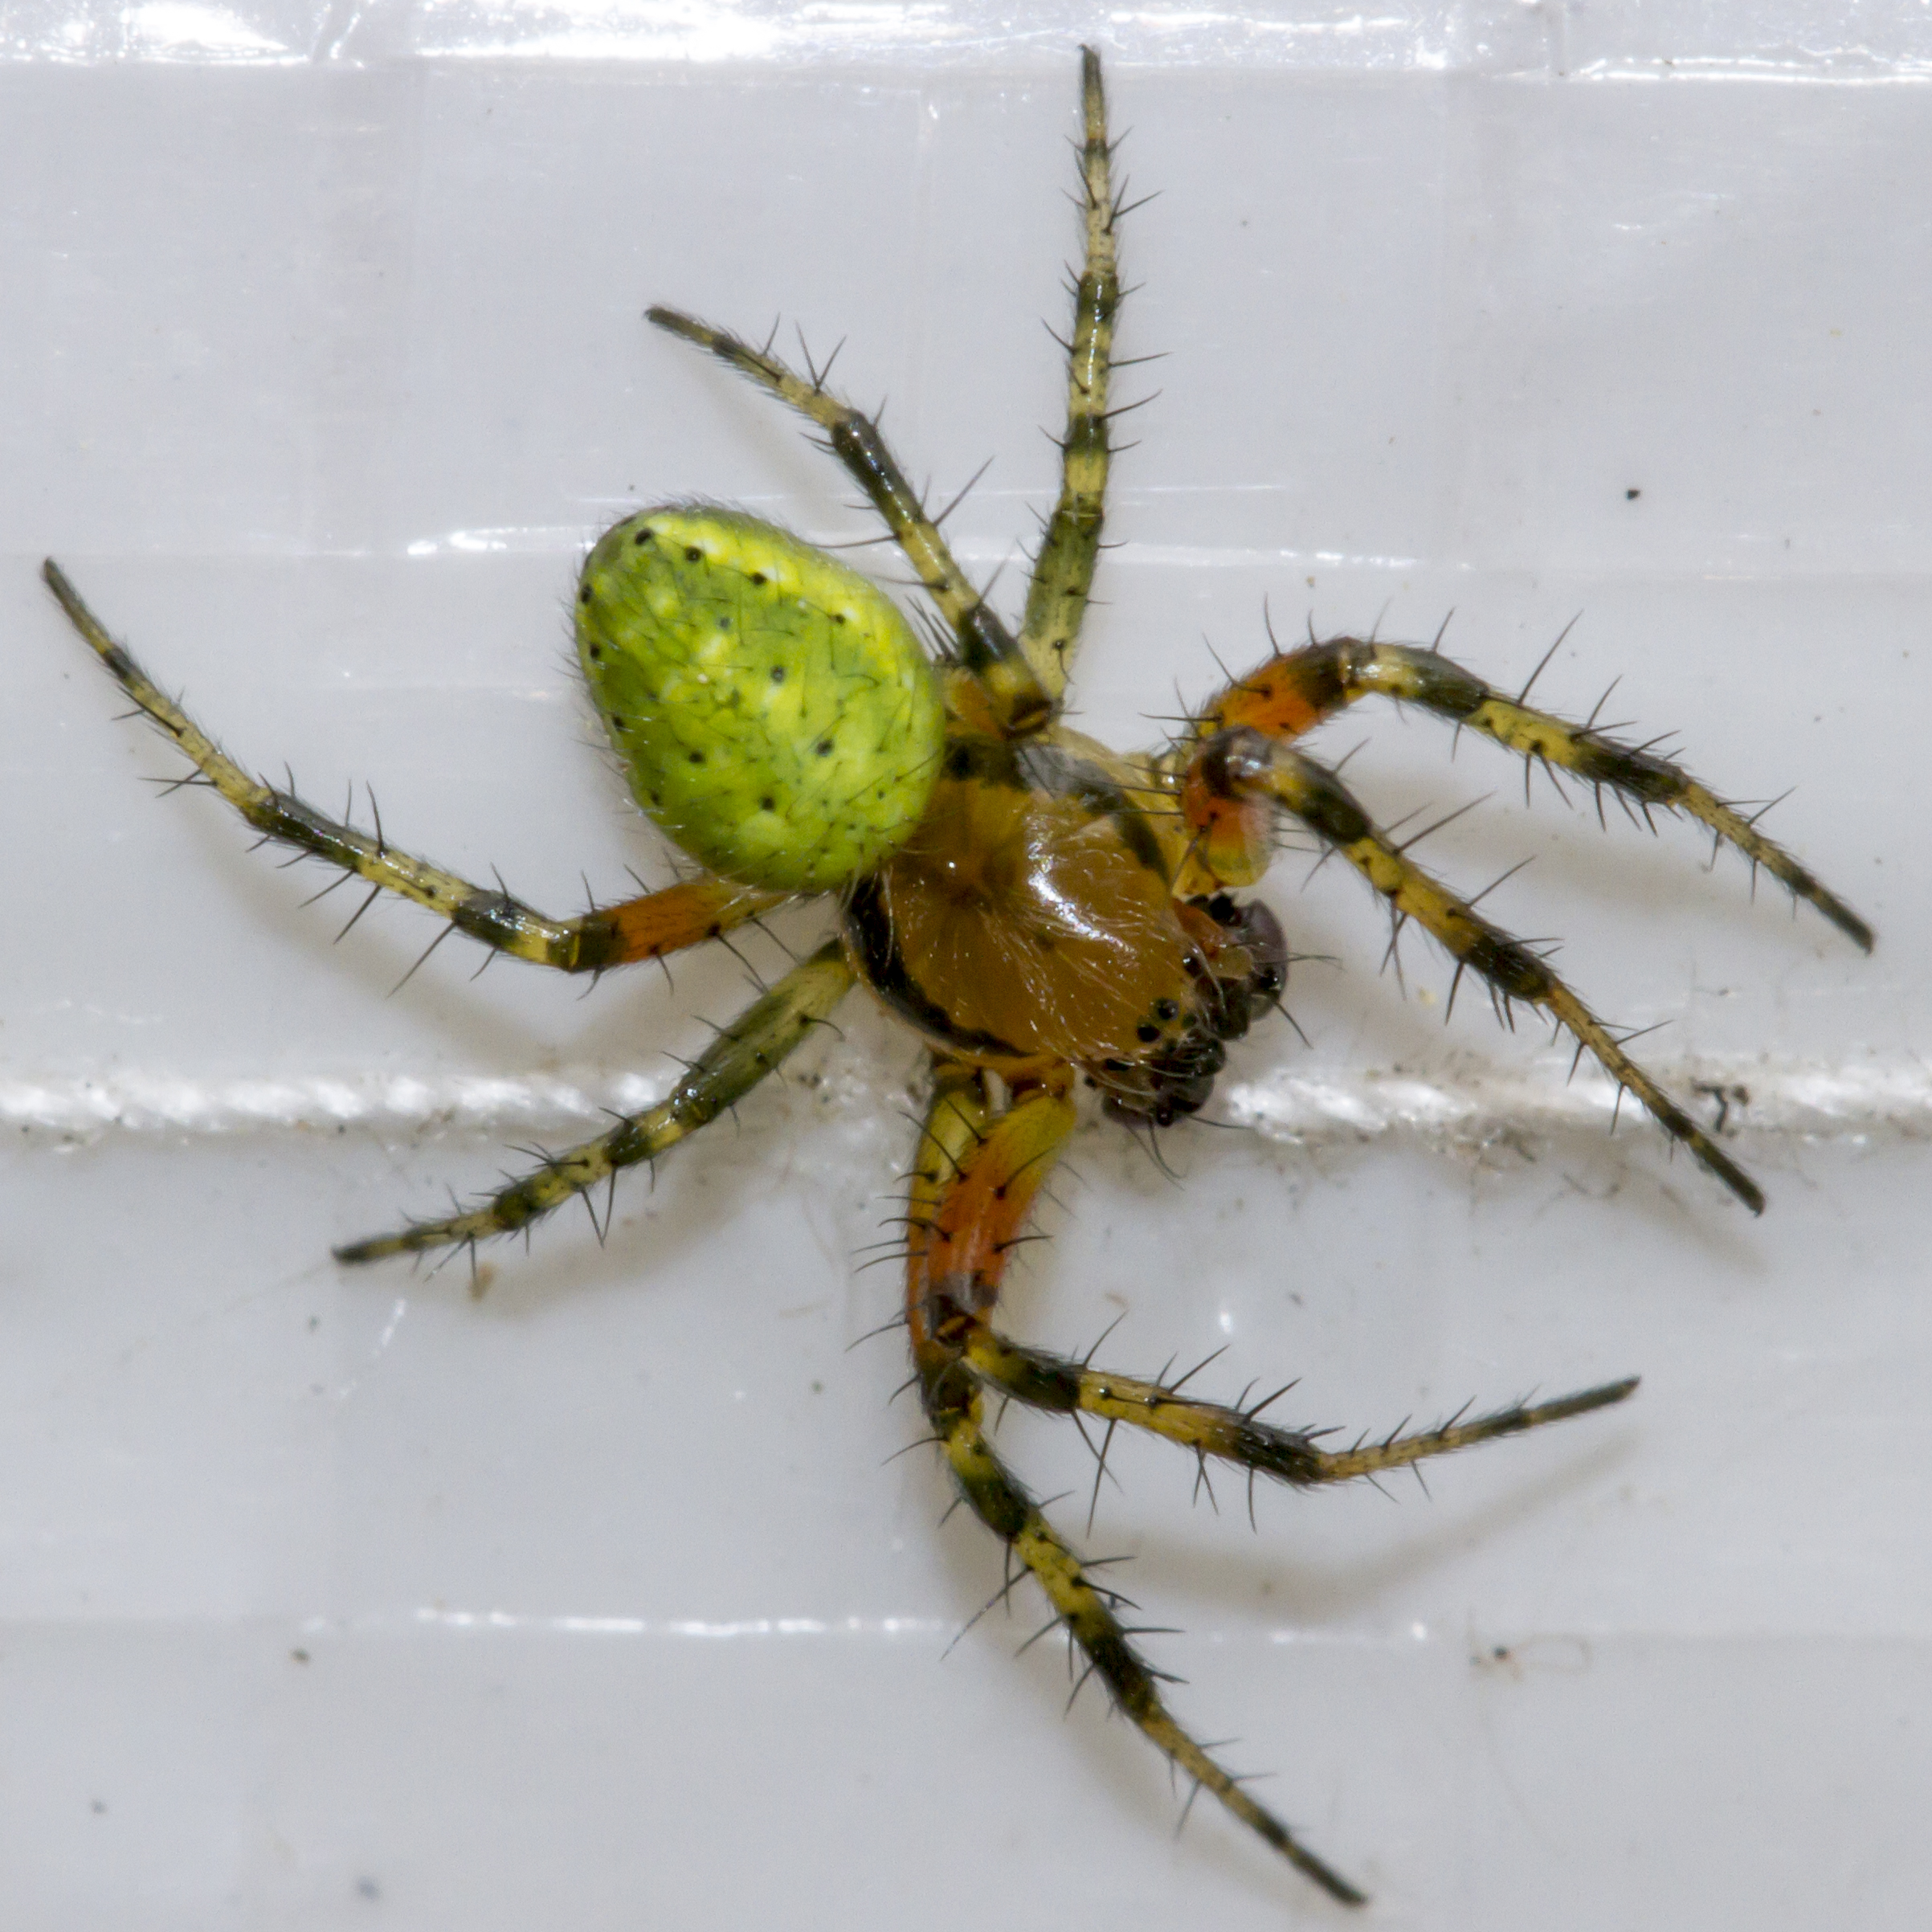
insect, macro, fauna, invertebrate, close up, spider, uk, canon7d, argiope, nikkvalentine, peterborough, macro photography, arthropod, cucumbergreenspider, european garden spider, araneus, orb weaver spider